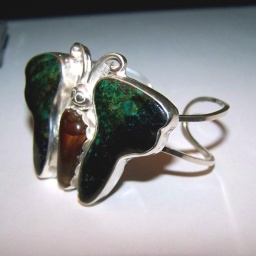
butterfly bracelet Turquoise and Fire agate set in sterling silver